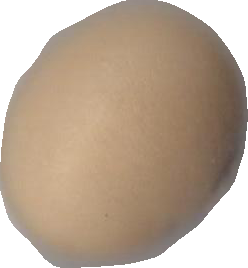
Variety: Dega